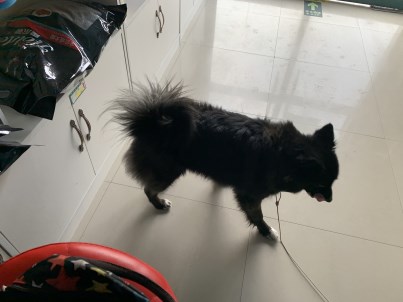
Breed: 3336-n000121-chinese_rural_dog